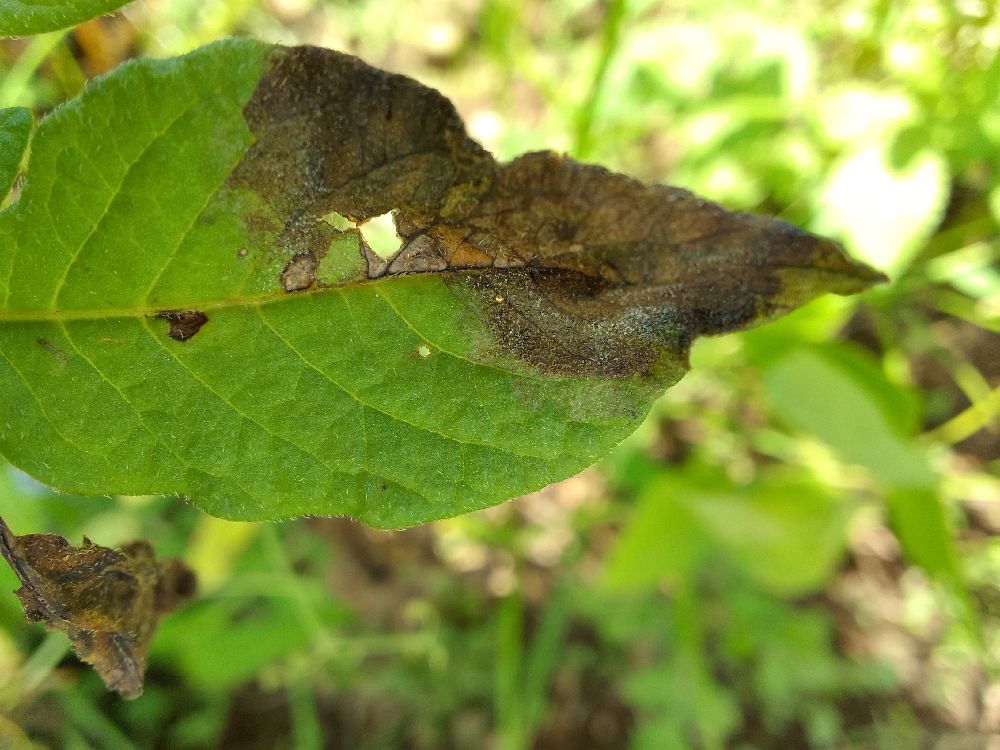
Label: Late blight